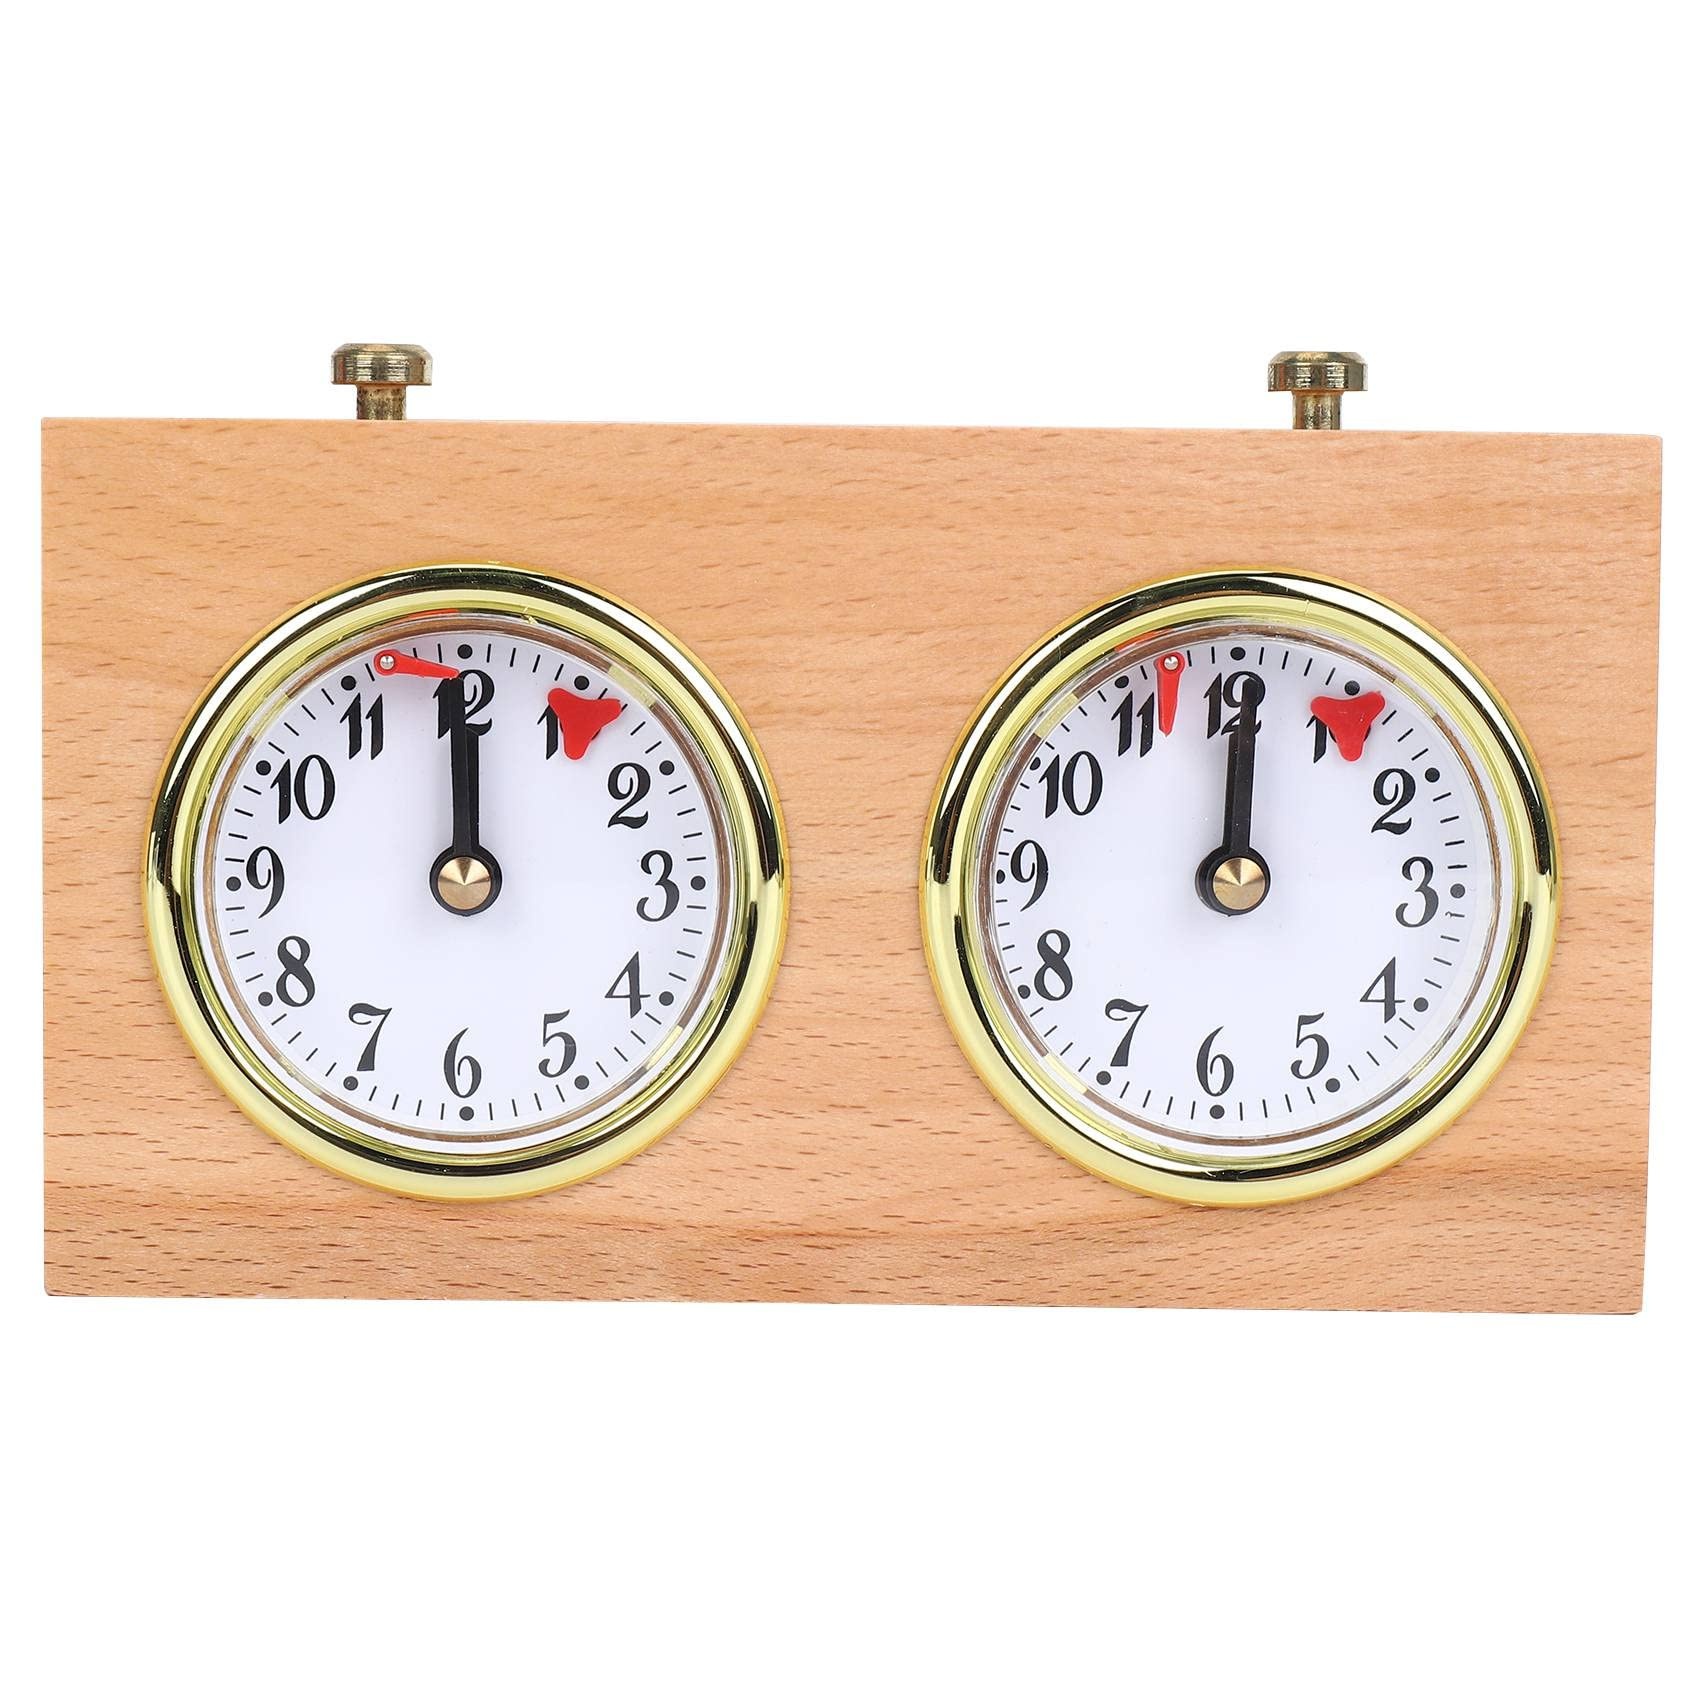
1 x RAW Customer Returns Nudiuhis Chess Timer, Professional Digital International Chess Clock, Wooden Count Up Chess Timer, Portable Chess Timer - RRP €38.92
Download Manifest: HERE Title Qty Unit Price Total Price ASIN EAN Nudiuhis Chess Timer, Professional Digital International Chess Clock, Wooden Count Up Chess Timer, Portable Chess Timer 1 €38.92 €38.92 B0BJKX6PLD 4894923212581
Brand: Jobalots
Category: Sporting Goods > Athletics > Coaching & Officiating > Sport & Safety Whistles